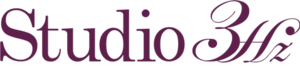
3Hz Inc. est une entreprise et un studio d'animation japonaise fondé en mars 2013.